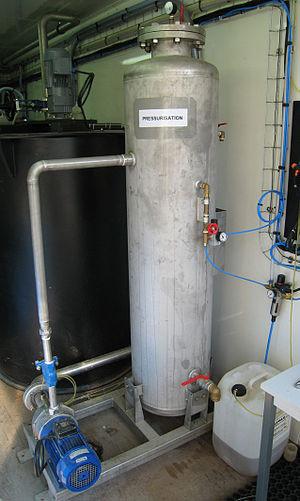
Ballon de pressurisation pour traitement des eaux résiduaires
La pressurisation est le fait de maintenir à pression constante un milieu clos, indépendamment du milieu extérieur. Outre l'aéronautique, nombre d'autres domaines sont particulièrement utilisateurs de cette technologie.